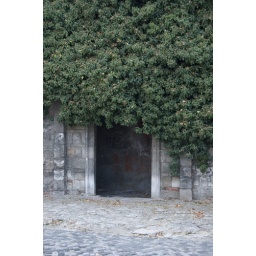
Walking down the windy road from buda castle district, in the walls there are little doorways.